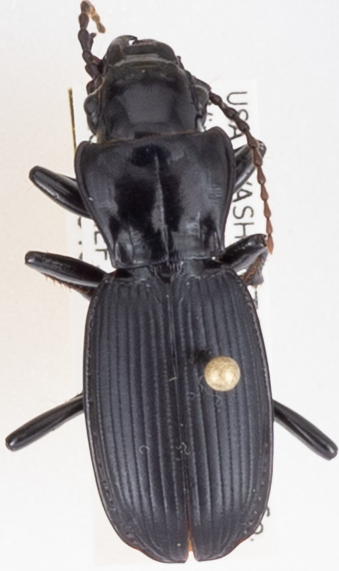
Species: Pterostichus lama
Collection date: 2018-09-25
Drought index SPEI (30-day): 0.248
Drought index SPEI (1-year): -0.588
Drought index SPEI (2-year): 0.576